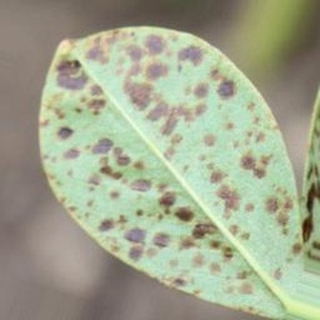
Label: groundnut_rust